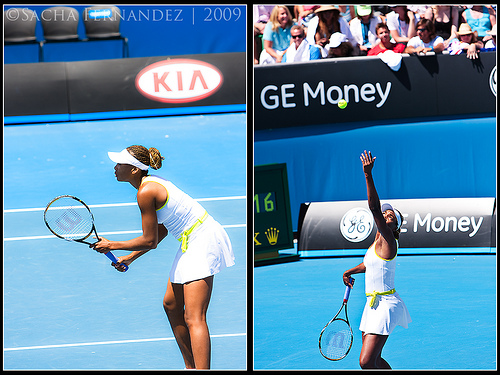
một người phụ nữ đang cầm vợt trong khi một người khác đang tung quả bóng tennis lên cao